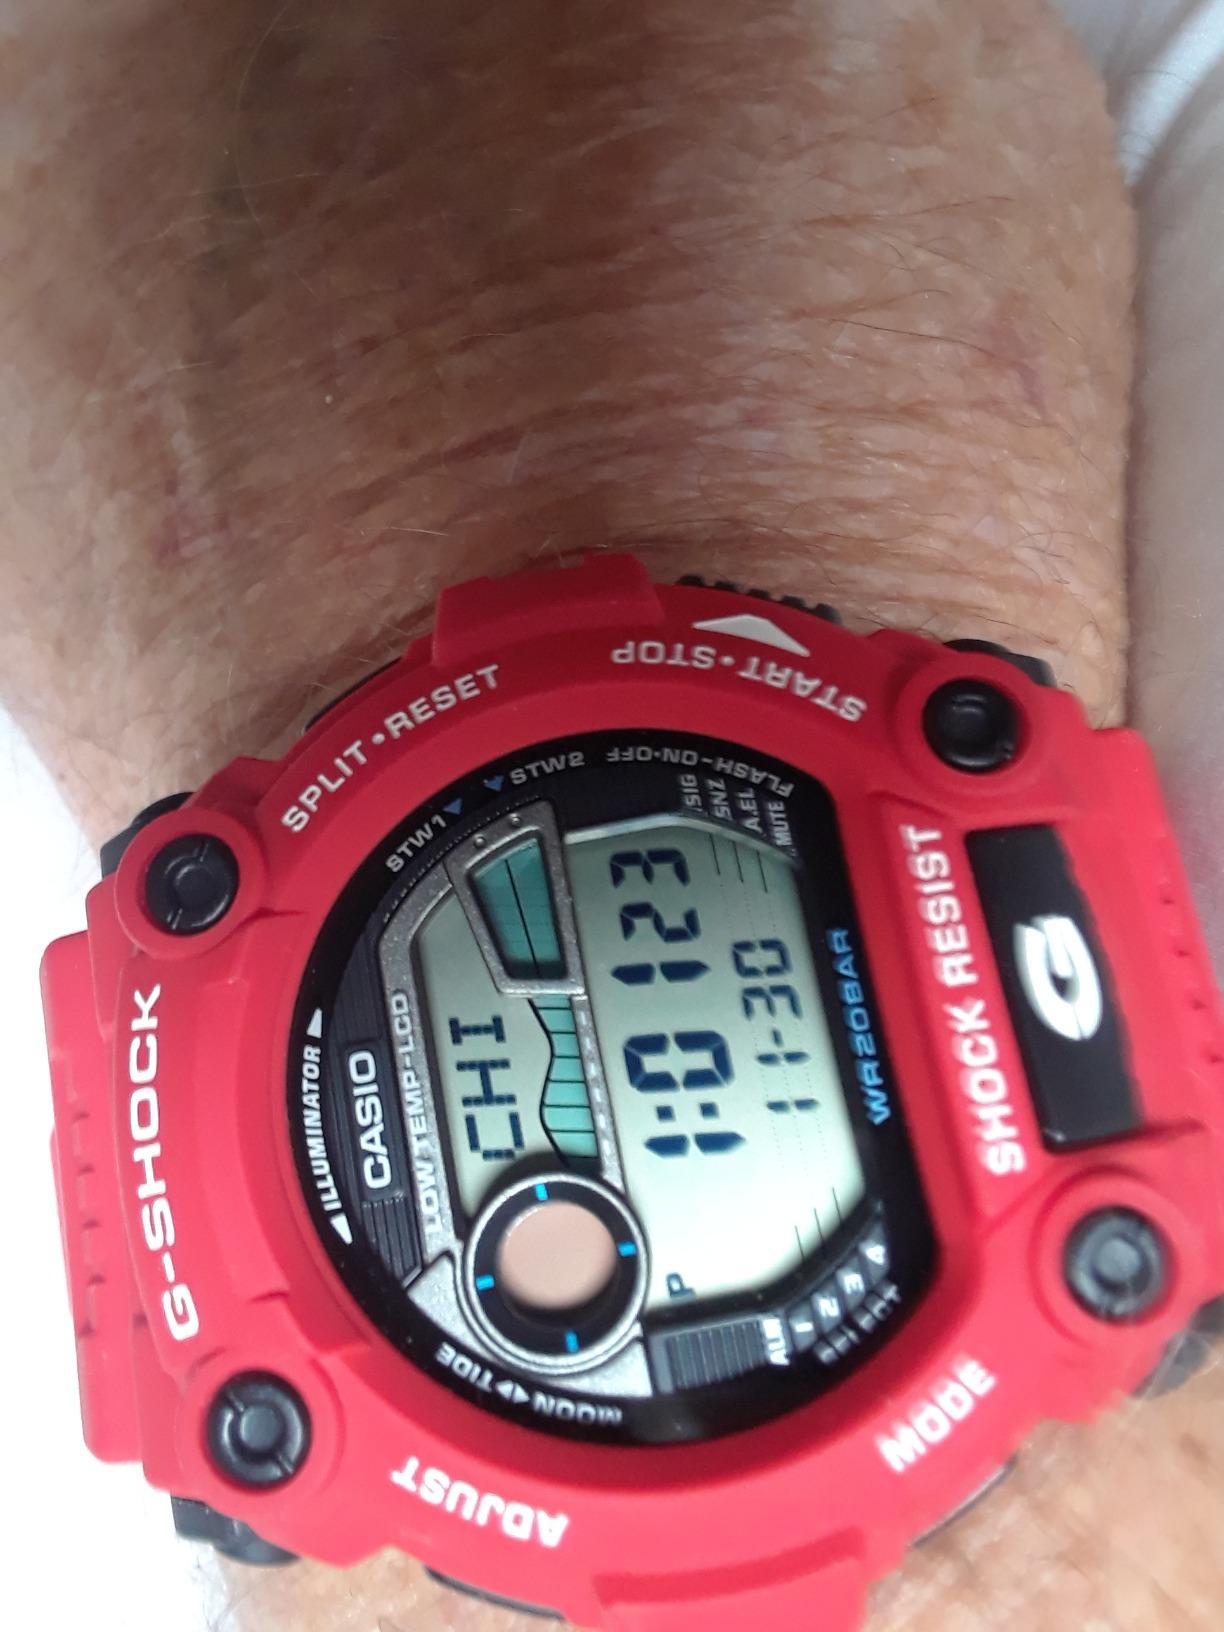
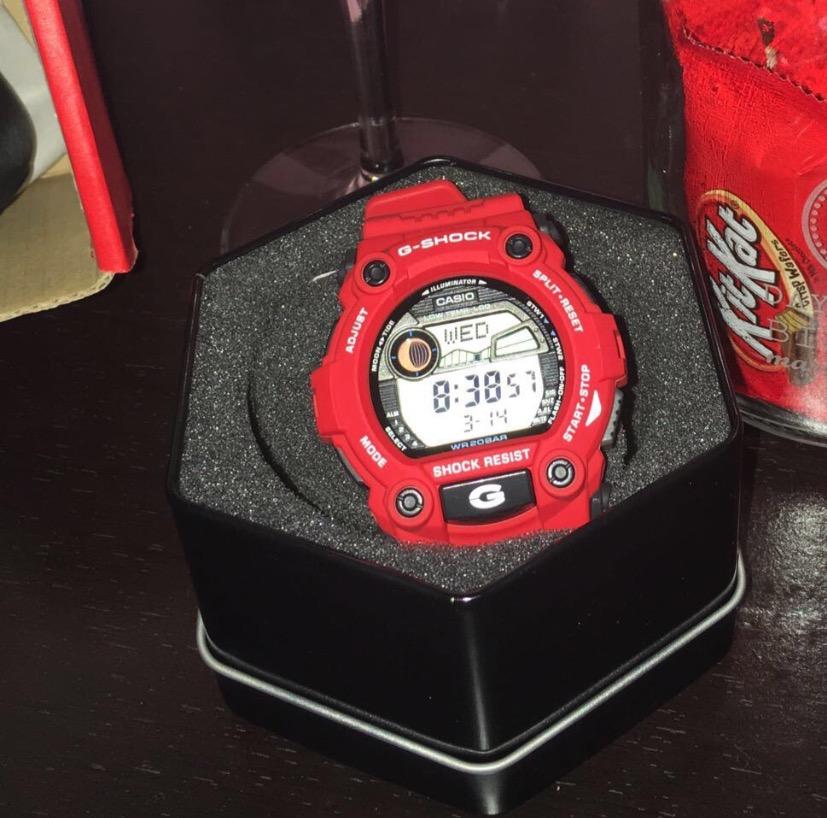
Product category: accessories_watch
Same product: yes